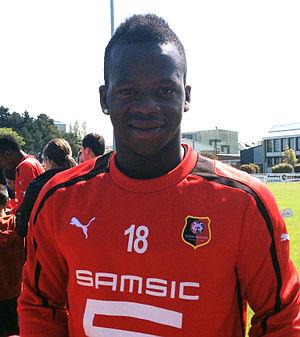
Photo prise lors d'un entraînement du Stade rennais au stade de Marville de Saint-Malo le 3 mai 2013. Photo de Cheick Fantamady Diarra
Cheick Fantamady Diarra, né le 11 février 1992 à Bamako, est un footballeur international malien. Il évolue au poste d'attaquant.